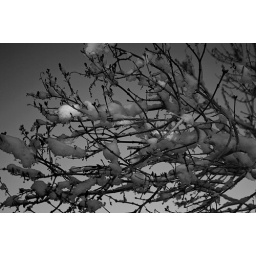
Some snow lying on a tree in my garden. Black and white conversion in Photoshop using the Infrared effect.